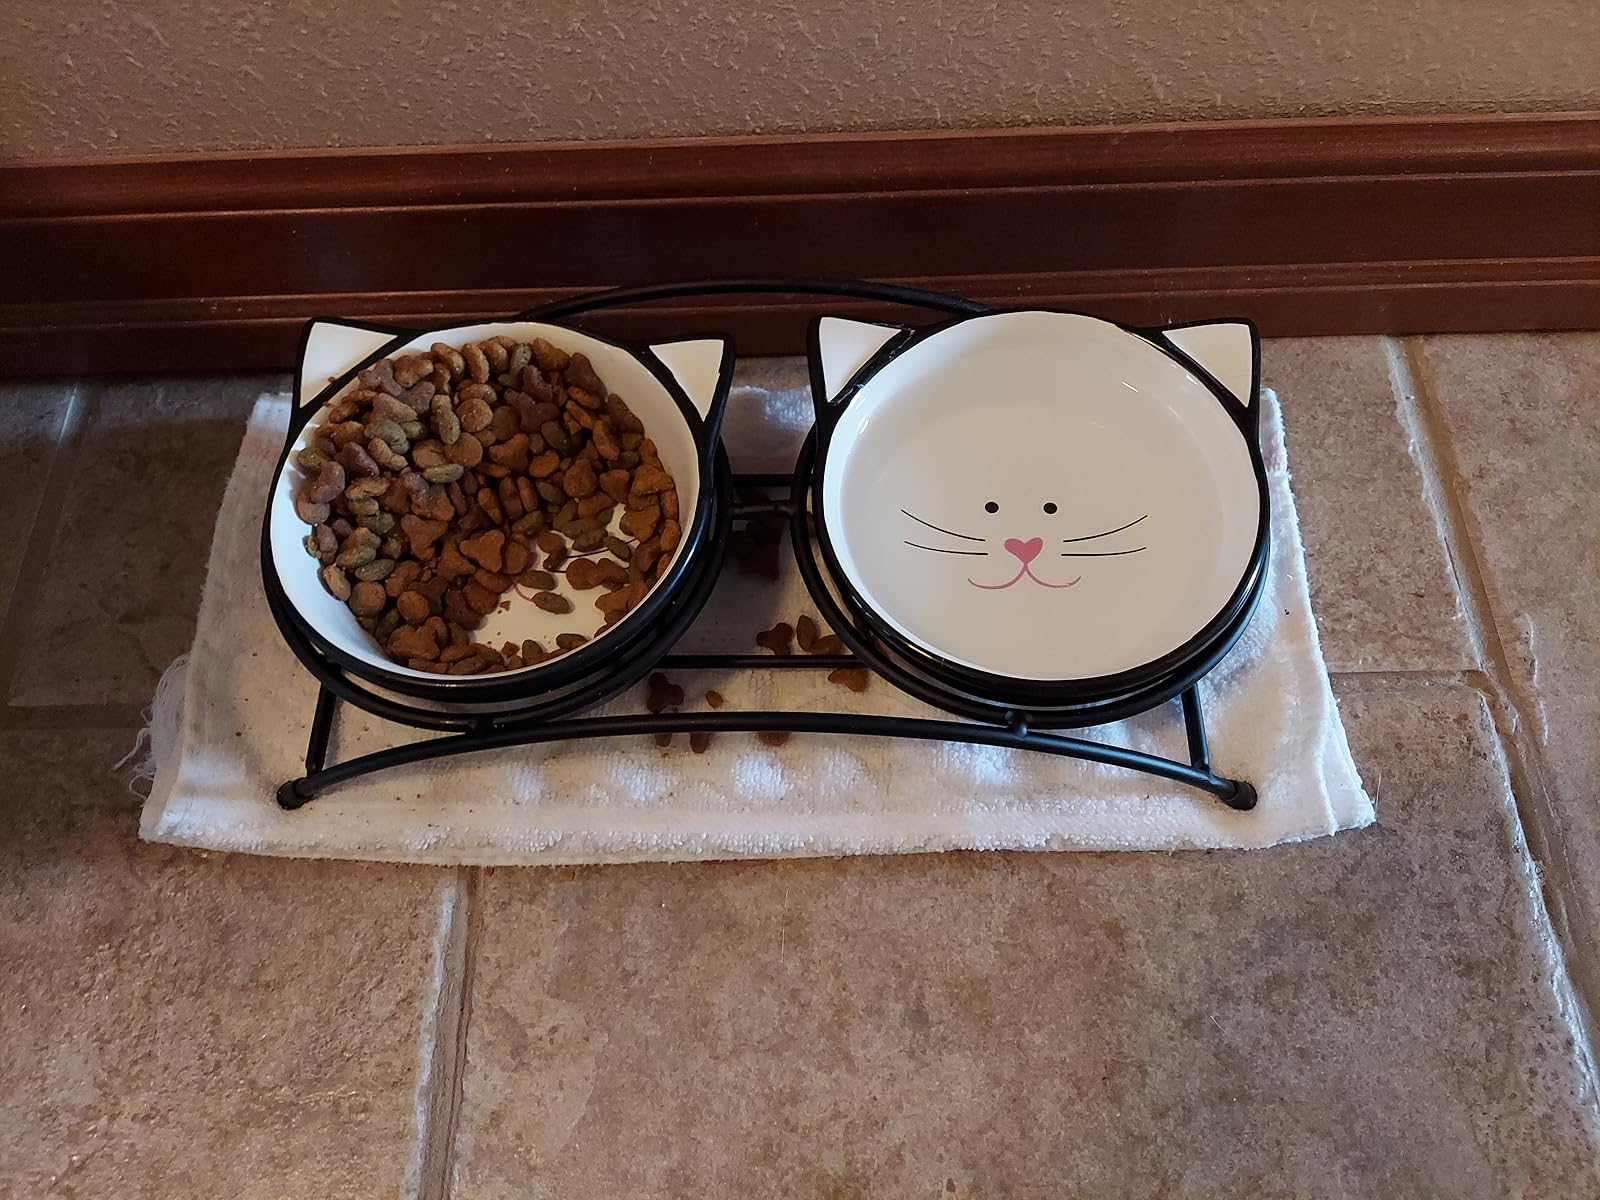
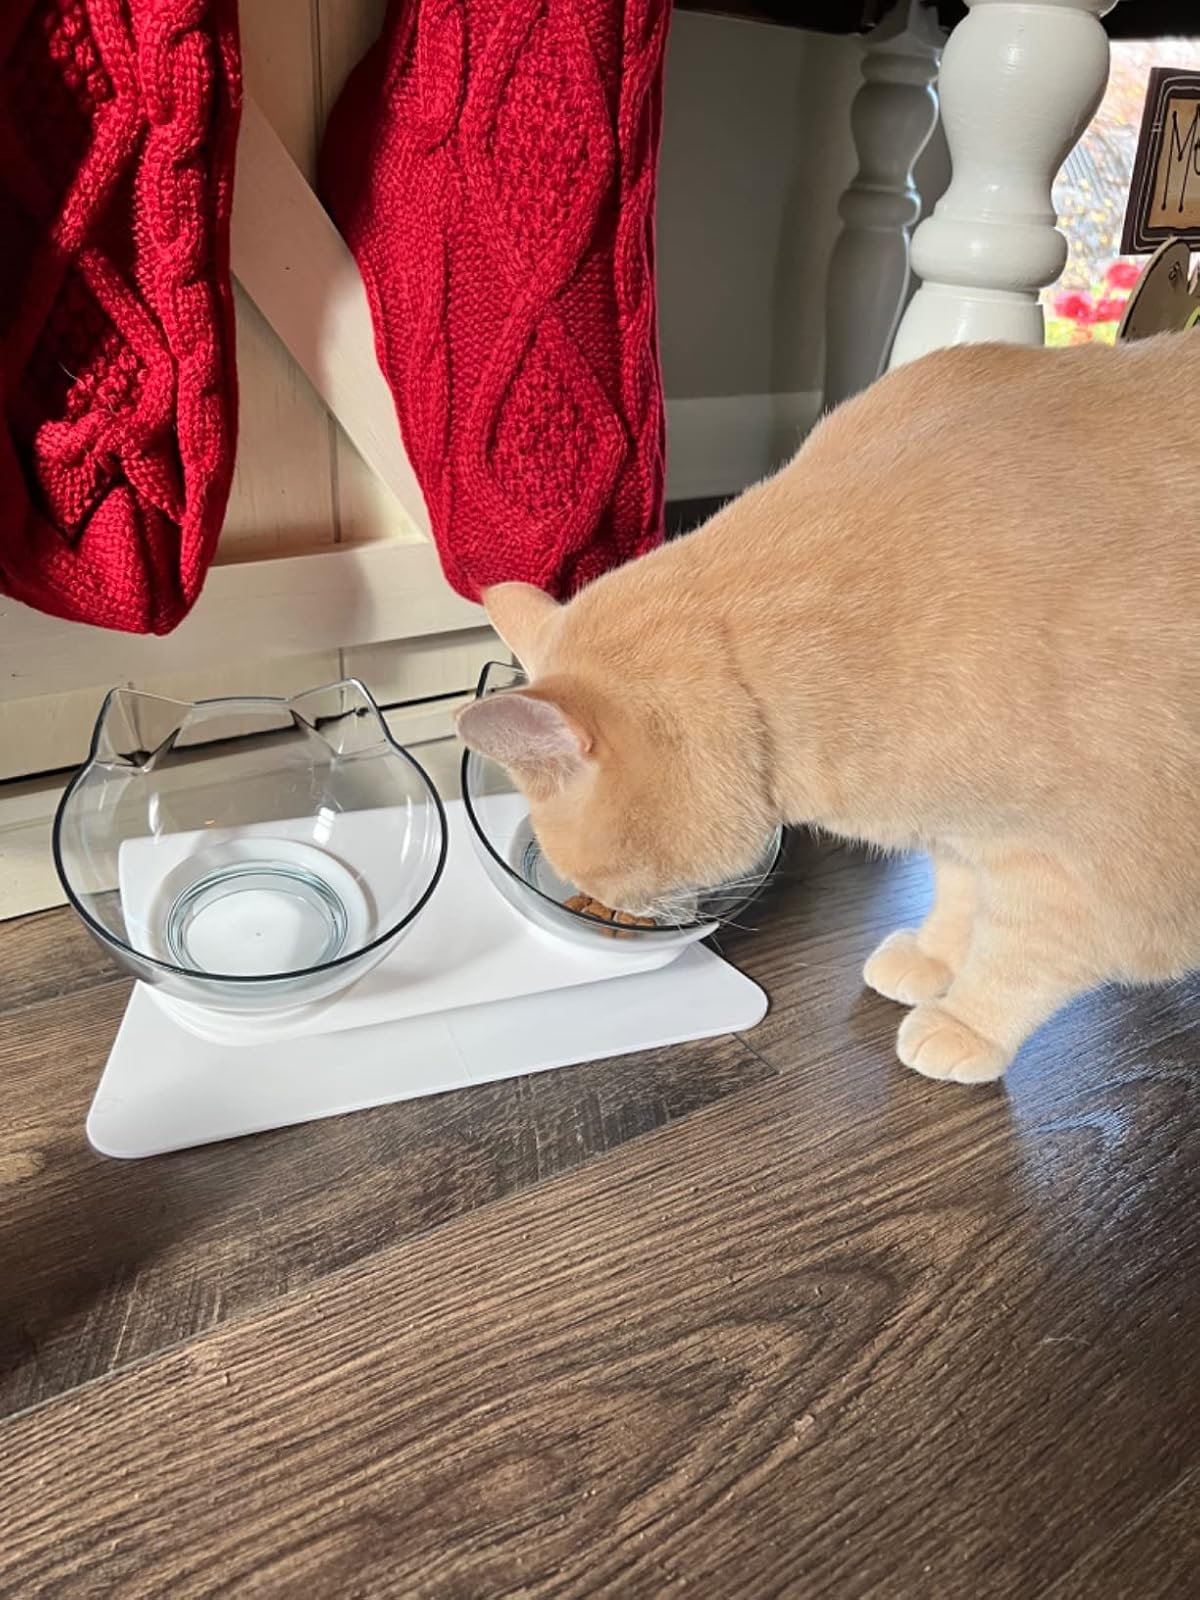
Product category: items_bowl
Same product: no